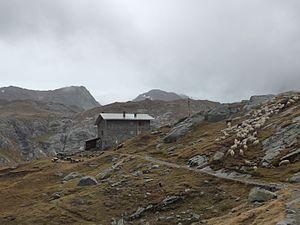
Le refuge Albert Deffeyes se trouve dans le vallon de La Thuile, qui remonte du village de Pré-Saint-Didier jusqu’au col du Petit-Saint-Bernard, le long de la Doire du Verney, dans les Alpes grées italiennes.